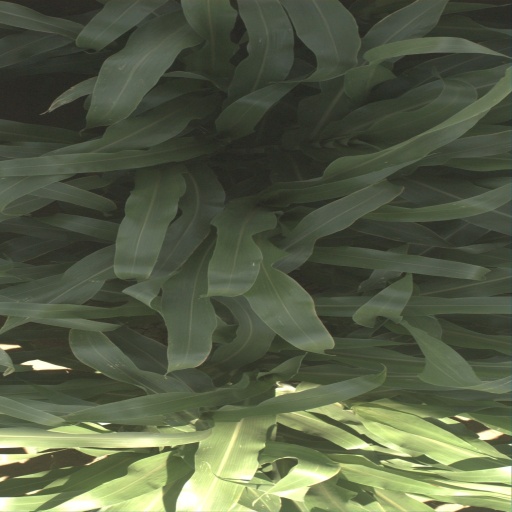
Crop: sorghum